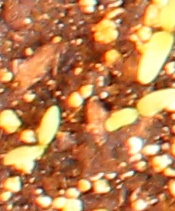
Label: Sugar beet